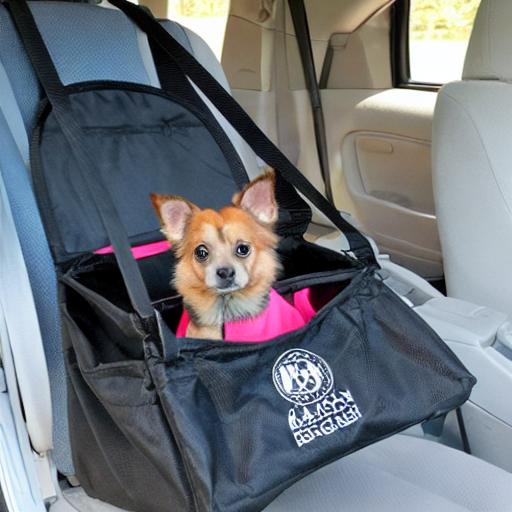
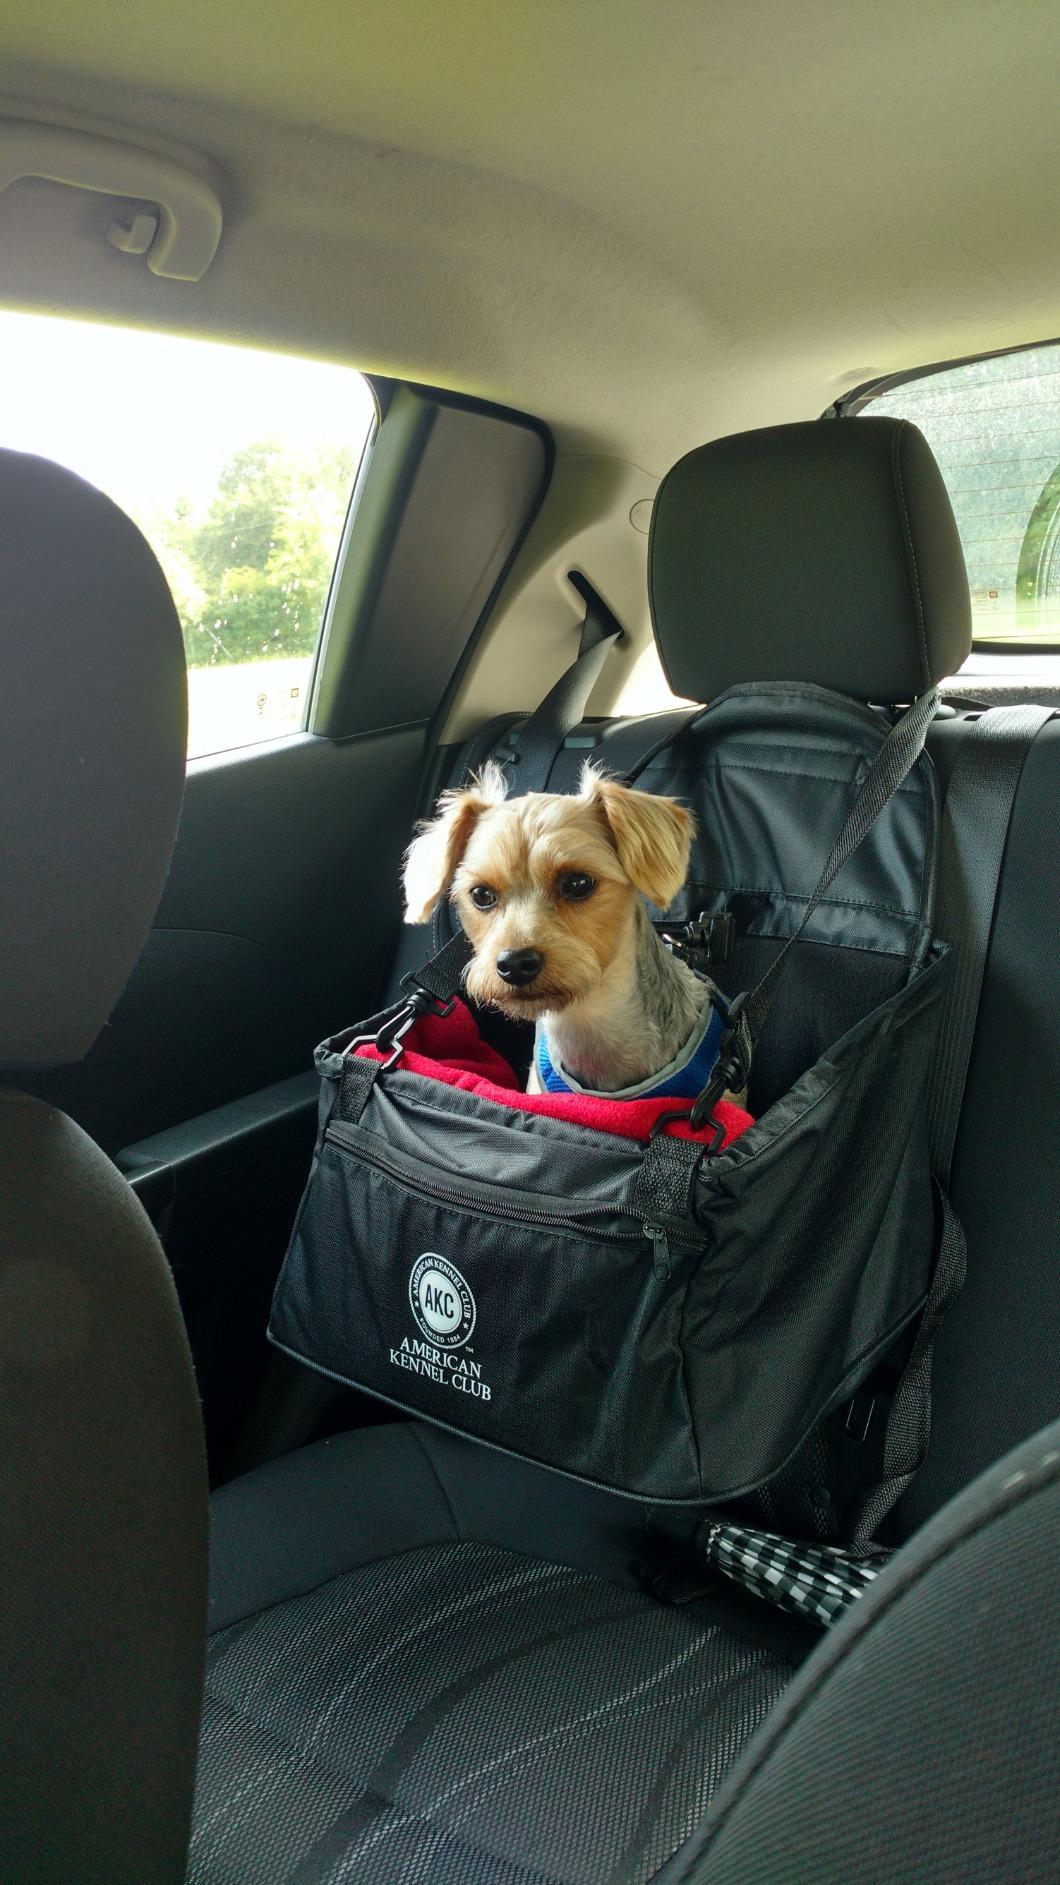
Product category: items_kennel
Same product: no